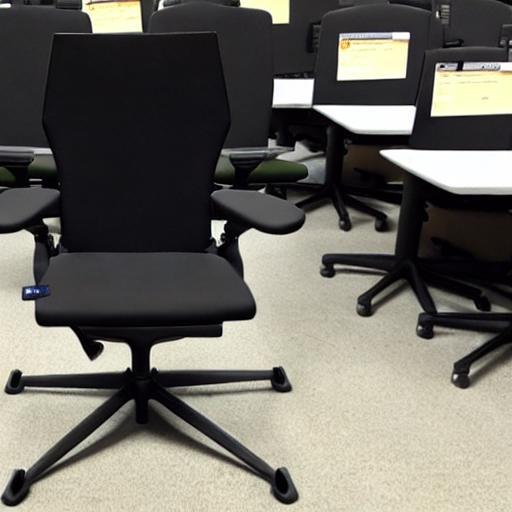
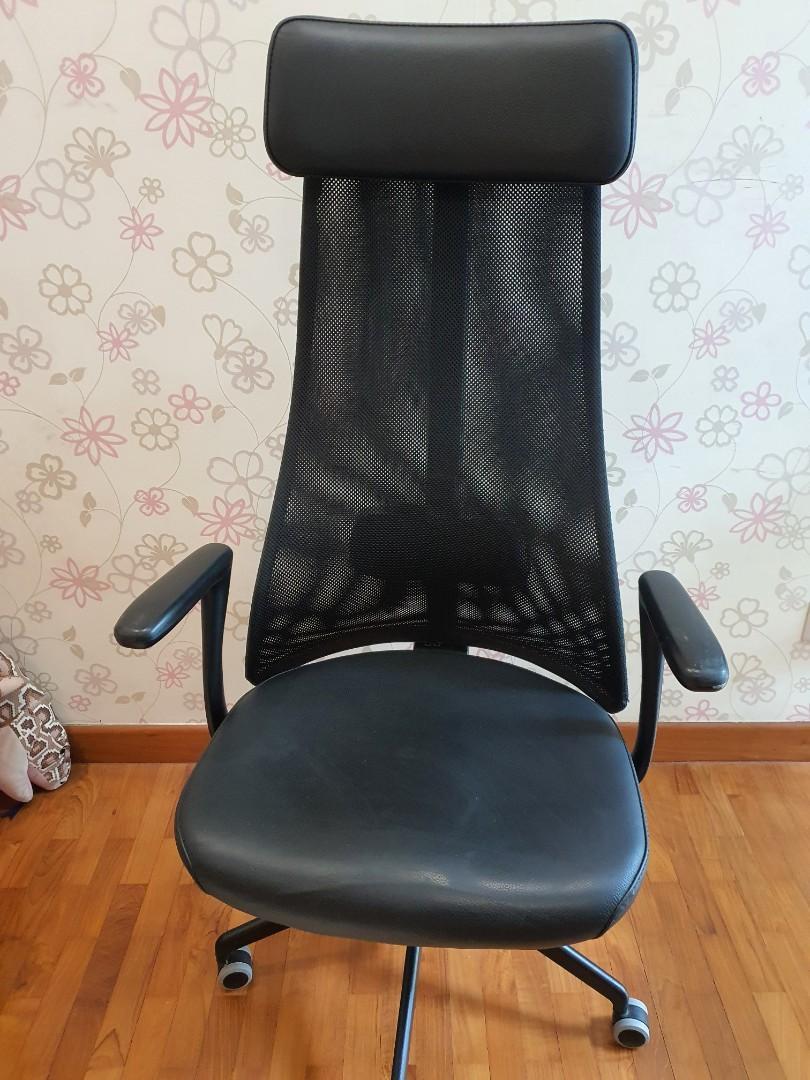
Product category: items_chair
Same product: no